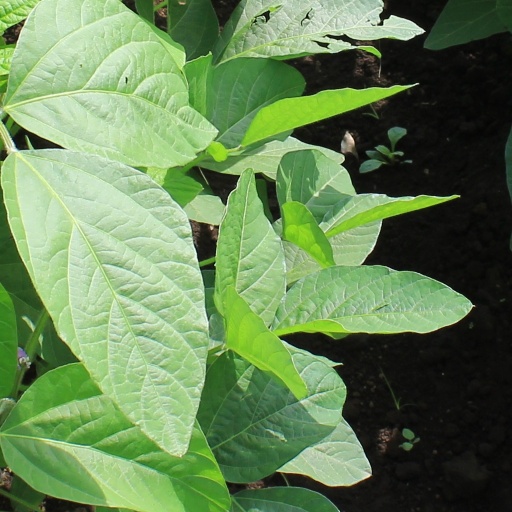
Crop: soybean